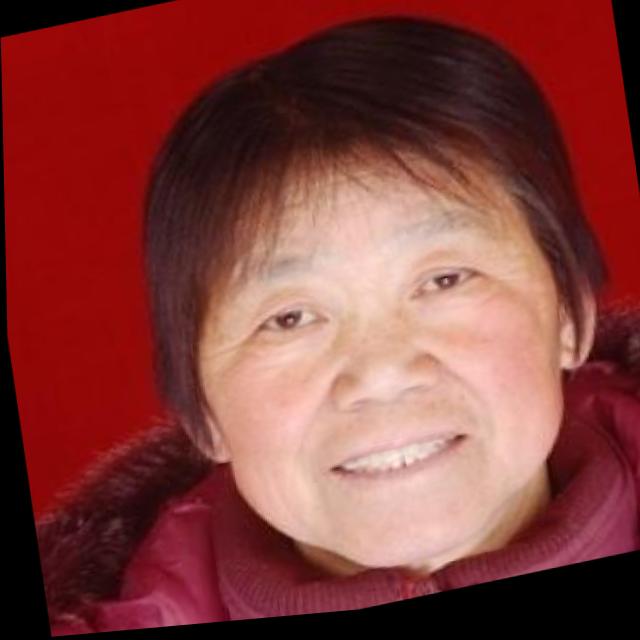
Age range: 45-64